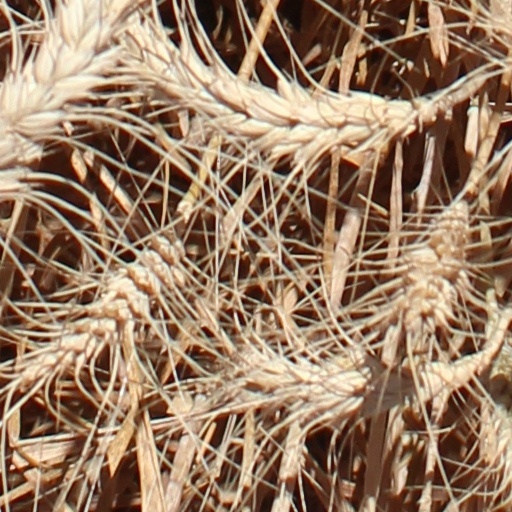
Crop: wheat